Nordal Church

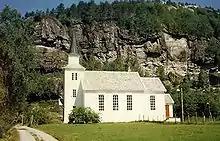
View of the church

Nordal Church is a parish church of the Church of Norway in Kinn Municipality in Vestland county, Norway. It is located in the small village of Norddalsfjord, and it serves the northeastern part of the municipality. It is the church for the Nordal parish which is part of the Sunnfjord prosti (deanery) in the Diocese of Bjørgvin. The white, wooden church was built in a long church design in 1898 using plans drawn up by the architect Jacob Wilhelm Nordan. The church seats about 200 people.